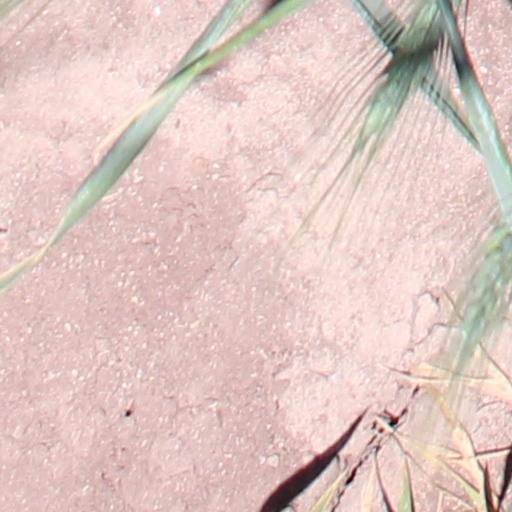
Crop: wheat